Road Rovers

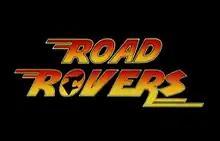

Road Rovers is an American animated television series produced by Warner Bros. Television Animation that premiered on Kids' WB on September 7, 1996, and ended after one season on February 22, 1997. It was later shown on Cartoon Network from February 7, 1998, until 2000.